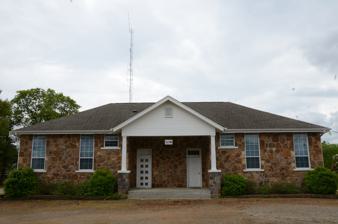
Building: Mountain View School (Russellville, Arkansas)
Country: United States of America
Year built: 1926
United States historic place Mountain View School U.S. National Register of Historic Places Location in Arkansas Show map of Arkansas Location in United States Show map of the United States Location AR 326 , Russellville, Arkansas Coordinates 35°16′32″N 93°10′13″W / 35.27556°N 93.17028°W / 35.27556; -93.17028 Area less than one acre Architectural style Bungalow/craftsman MPS Public Schools in the Ozarks MPS NRHP reference No. 92001207 Added to NRHP September 10, 1992 The former Mountain View School , now the Russellville Fire Station No. 2 , is a historic school building at 109 Hilltop Drive ( Arkansas Highway 326 ) in Russellville, Arkansas .  It is a single story masonry structure, built out of fieldstone and covered by a hip roof.  Its entrance are sheltered under a project gable-roofed porch with square columns set on stone piers.  The school was built in 1926, during a period of significant growth in the city's history. The building was listed on the National Register of Historic Places in 1992. See also National Register of Historic Places listings in Pope County, Arkansas References